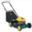
Label: lawn_mower